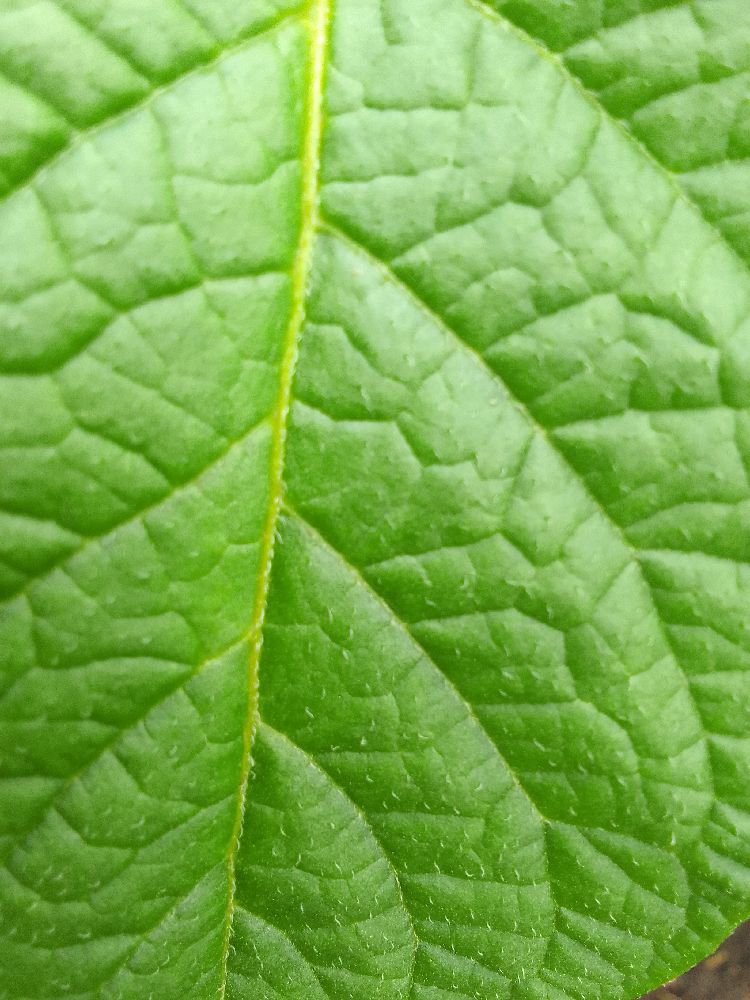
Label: Healthy